Rital literature

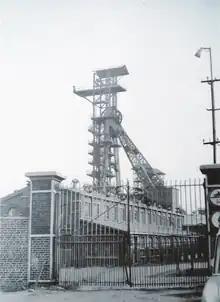

This name was given to the Italian immigrant workers who arrived before and after the Second World War to work in France, Belgium and Switzerland. Italy had an agreement with these three countries to send them guest workers. With Belgium, it was a bilateral agreement stating that Belgium would send to Italy 200 kilograms of coal per guest Italian worker per day. The term "rital" originates from the immigrants' official papers where the letters "R.ital." (for "Réfugié italien", which means Italian refugee in French) were written.